2008–09 Tottenham Hotspur F.C. season

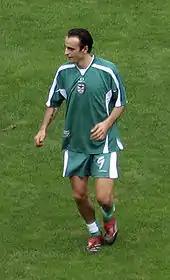
Dimitar Berbatov joined Manchester United within moments of the summer transfer window's closure

"I was incredibly disappointed when I first heard, not only that Liverpool had been working behind the scenes to bring Robbie to Anfield, but that Robbie himself wanted to go and he submitted a transfer request to this effect. I have already made my opinion clear on the nature of this transaction. I don't regard it as a transfer deal – that is something which happens between two clubs when they both agree to trade – this is very much an enforced sale, for which we have agreed a sum of £19m as compensation plus a potential further £1.3m in additional compensation."